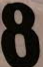
Number: 8